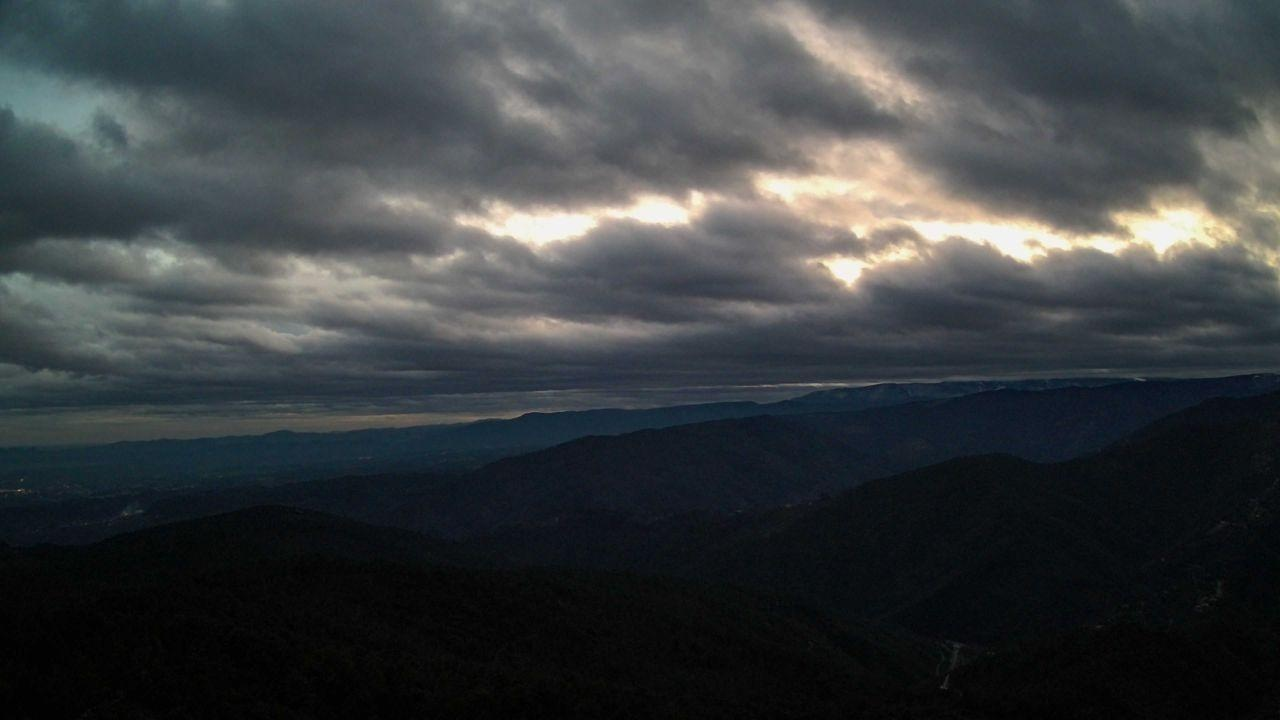
Fire: no
Smoke: yes